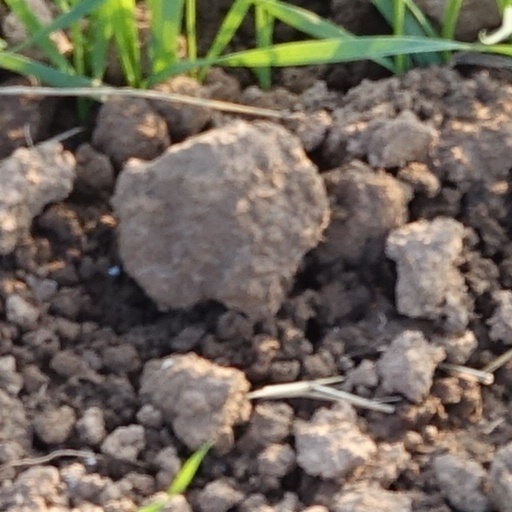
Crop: wheat